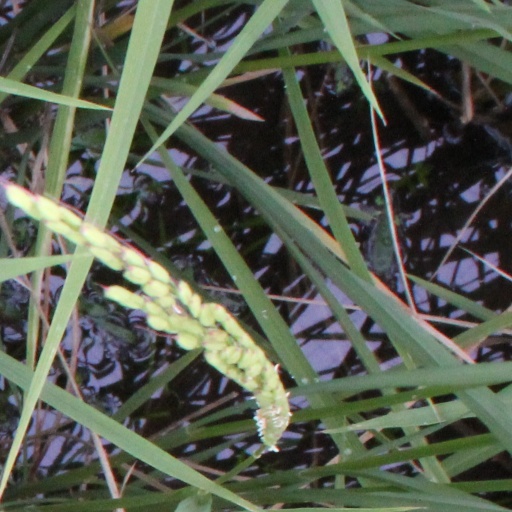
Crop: rice